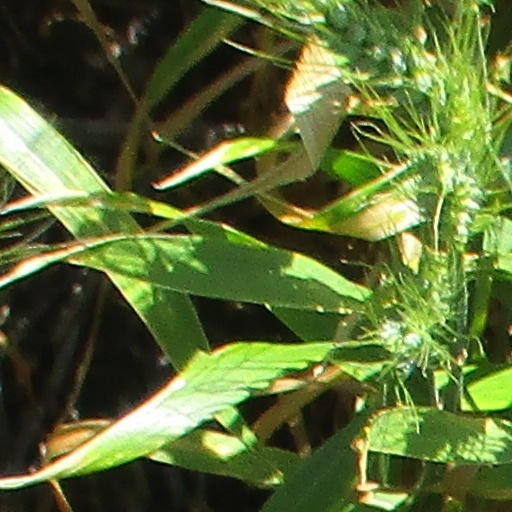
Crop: wheat